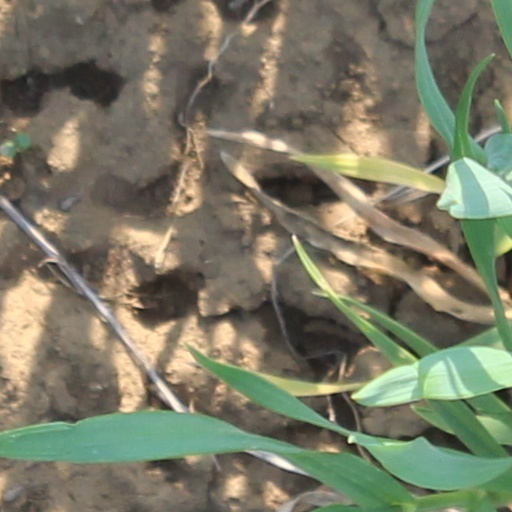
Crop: wheat